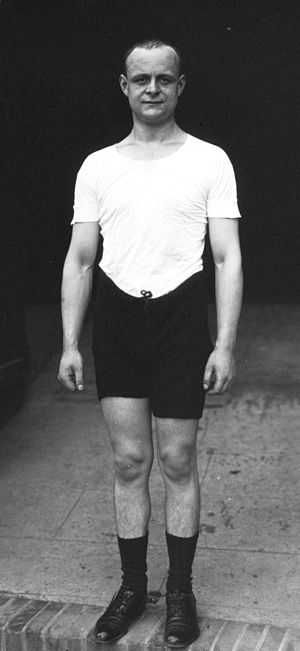
Hermann Barrelet
Hermann Joseph Barrelet var en fransk roer og olympisk guldvinder, født i Schweiz.